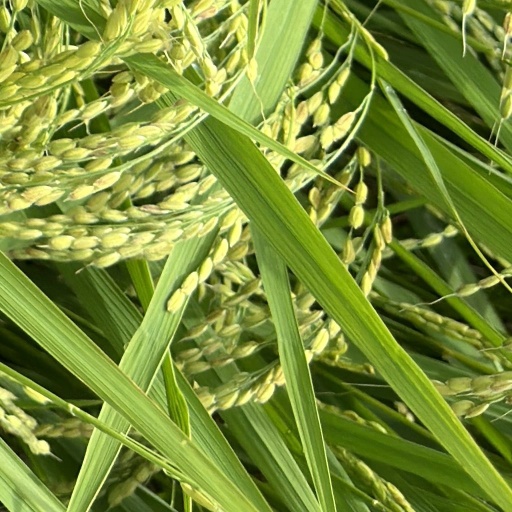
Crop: rice